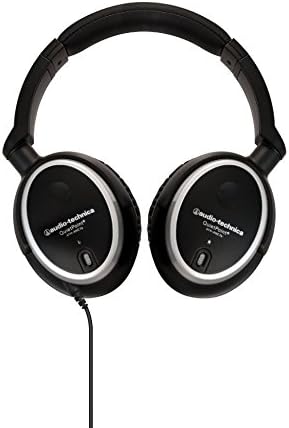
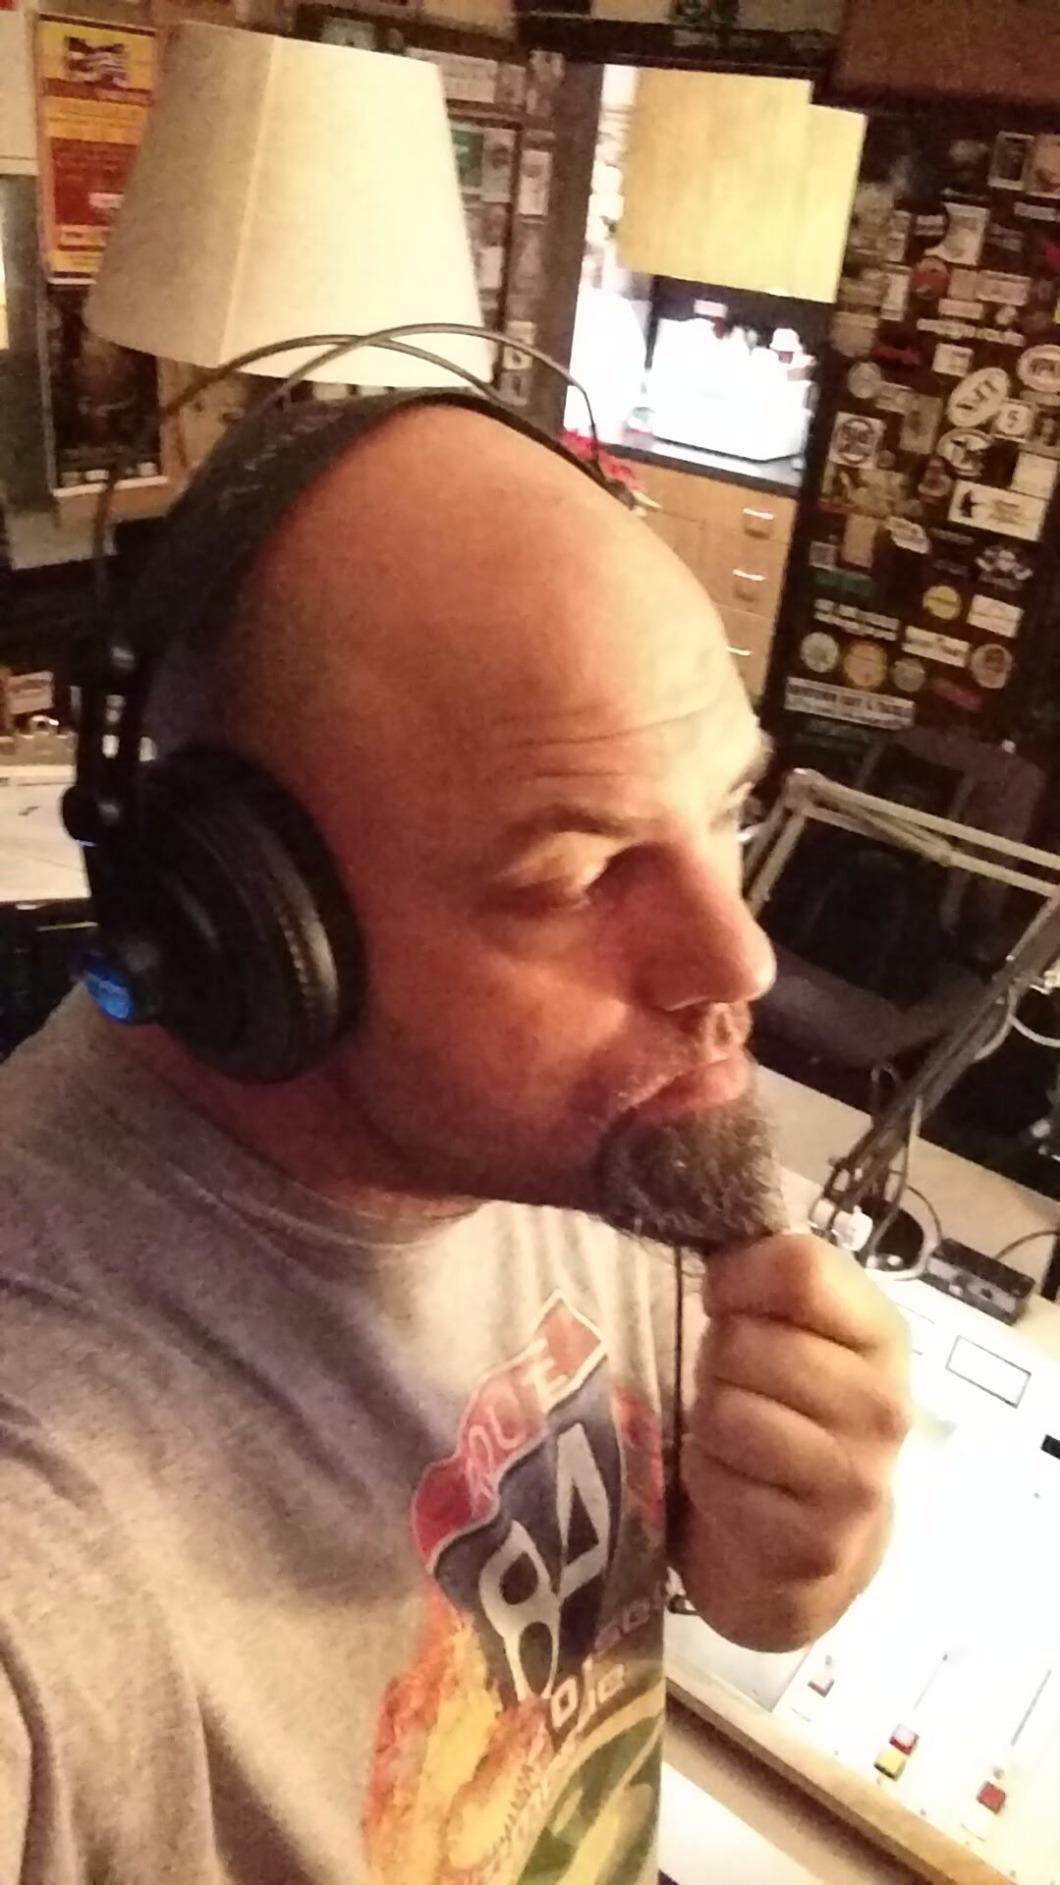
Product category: headphones
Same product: no